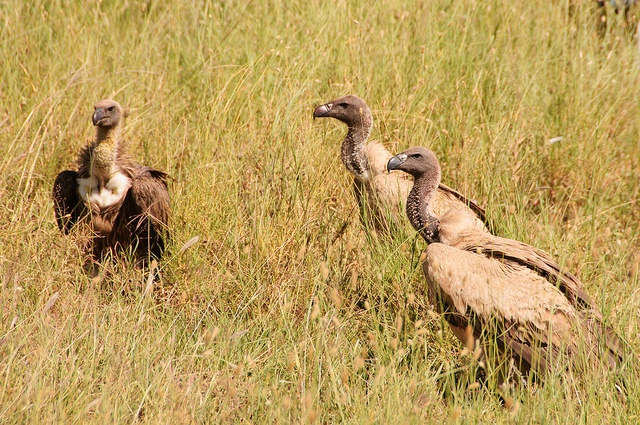
Three buzzards are standing on a dry grassy field.
a close up of three vultures in a field of tall grain
Three vultures stand on the ground in a grassy field.
Three vultures standing in a tall grassy field.
a group of birds are seen together in the grass